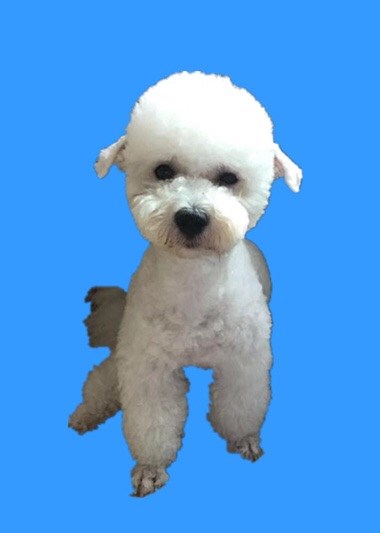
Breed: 3083-n000117-Bichon_Frise